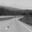
Label: road